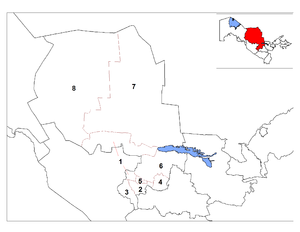
Les provinces de l'Ouzbékistan sont divisées en districts.